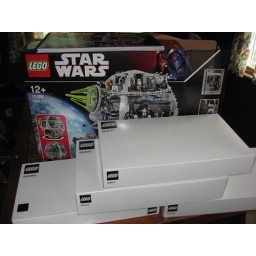
The element bags come in four big white boxes.